Saint Fris

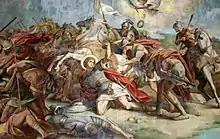
Fresco in the Mary's Nativity Church of Bassoues, showing the death of Saint Fris after his victory against the Saracens in the Battle of l'Étendard, AD 732.

His cult was at its height in the 16th century and remained popular until the end of the Ancien Régime. The parishes of Bassoues, Béraut, Gazax-et-Baccarisse, Gondrin, Lannemaignan, Laujuzan, Lupiac, Peyrusse-Vieille, Préneron, and Betbèze (Hautes-Pyrénées), had either altars dedicated to Saint Fris, or venerated him as their patron saint. The funeral chapel of Mas-Vieux de Vic-Fezensac, where the saint was venerated highly, kept his arm. Other chapels were to be found in Aubiet, Eauze and . At least 30 churches received his relics. Hundreds of boys ("Fris". " Friz", "Frix") and girls ("Frise", "Frize", "Frison", "Frisette") were named after him. The churches of Bassoues, Gazax-et-Baccarisse, Lupiac and Peyrusse-Vieille still have the saint's statues.